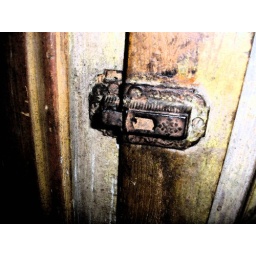
A cabinet down in the basementgrandparents house